Psychobilly

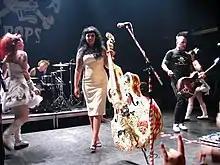
HorrorPops frontwoman Patricia Day plays an elaborately decorated double bass, a common instrument in psychobilly.

Musically, psychobilly is rooted primarily in two genres: late 1970s punk rock and 1950s American rockabilly. Tiger Army frontman Nick 13 explains: "The number-one misconception people have is that psychobilly is the same thing as rockabilly. Rockabilly is on the family tree, but it's a totally different sound and attitude." Psychobilly progenitors The Cramps acknowledge their music's deep roots in American blues, rhythm and blues, and traditional rock and roll. "Alternative Press" writer Ryan Downey notes that contemporary psychobilly also draws from other rock genres and subgenres: "Driven by the rhythmic pounding of a stand-up bass, the music swings with the snarl of punk rock while sometimes thrashing alongside speed metal or crashing headlong into country icon Hank Williams."